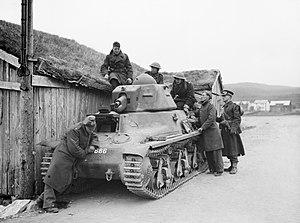
Le corps expéditionnaire français en Scandinavie est une force armée franco-polonaise envoyée en Norvège durant la Seconde Guerre mondiale afin de combattre l'invasion allemande.
Le canon de 37 S. A. pour chars légers, ou 37 mm SA 18 L/21 Puteaux, est une arme mise en service durant la Première Guerre mondiale par l'armée française et montée sur des véhicules de combat.
La 342ᵉ compagnie autonome de chars de combat est une unité de l'armée française formée en mars 1940 faisant partie du corps expéditionnaire français en Norvège. Une partie de ses hommes passeront en juin 1940 dans la France Libre créant la 1ʳᵉ compagnie autonome de chars de combat.